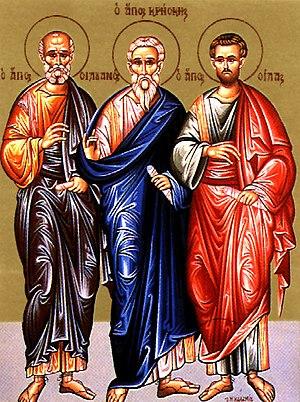
Crescent est un des septante disciples signalés par saint Paul. Il vécut au Iᵉʳ siècle. Il est considéré, par la tradition, comme l'évangélisateur de Vienne et son premier évêque légendaire. Il a été reconnu saint par l'Église catholique.